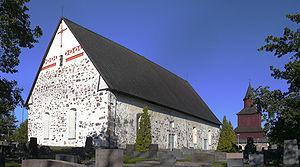
Ingå est une municipalité du sud de la Finlande, dans la région d'Uusimaa et la province de Finlande méridionale. La majorité de la population parle le suédois, comme dans une poignée d'autres communes des côtes sud et ouest de la Finlande.